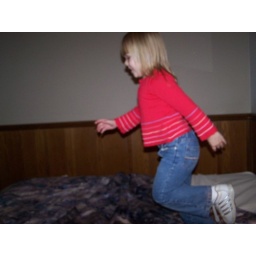
She was tickled pink that I let her jump on her bed in the hotel.